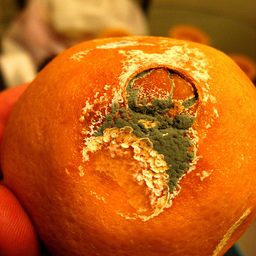
Label: Orange